Robert Barclay Fox

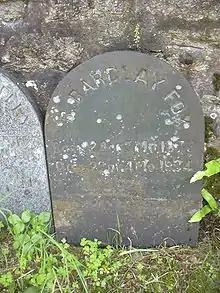
R. Barclay Fox's gravestone at the Quaker Burial Ground, Budock, near Falmouth

Barclay Fox married his cousin, Margaret (Peggy) Bassett. His sister, Naomi Bassett Fox was born on 1 February 1886.